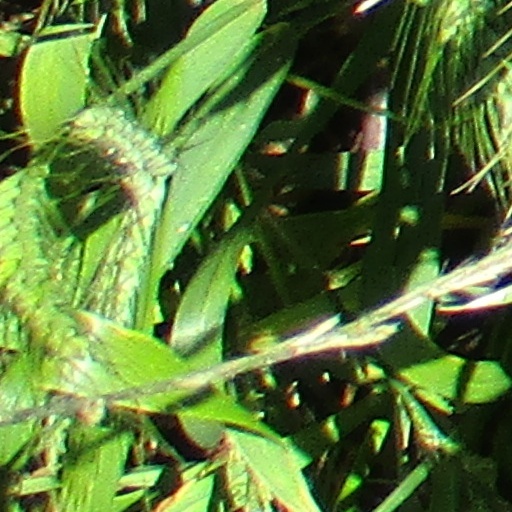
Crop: wheat